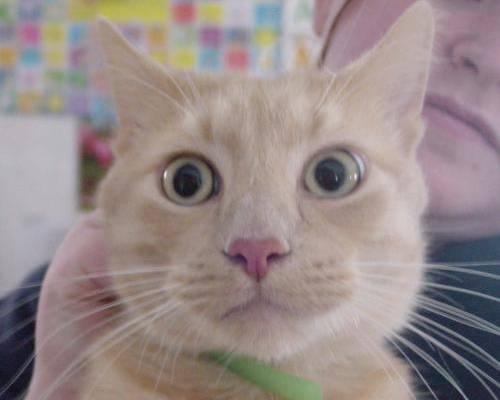
cat